Lake Débo

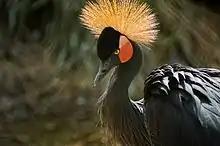
Artis black-crowned crane.

The avifauna found within the lake area, which forms one of the major wetlands in the Sahel, is represented by species from both the Palearctic and Afrotropic ecozones. Over one million birds have been recorded as using the lake;, including a large number of migratory and resident species, such as sand martin and yellow wagtail, reed cormorant, glossy ibis, spoonbill, great white egret, purple heron, ferruginous duck, white-winged black tern, ruff and black-tailed godwit. However, a number of Afrotropical species such as the rare black crowned crane are dwindling. A sea side feeling is felt around the lake and the delta, as the air is filled with the sounds of water birds and gulls.